History of Botafogo FR

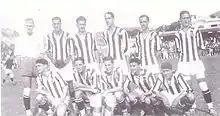
State champion team in 1930

In 1906, Botafogo won its first trophy, the Caxambu Cup, the inaugural football competition in Rio de Janeiro for secondary teams. That same year, it debuted in the first edition of the Carioca Championship, finishing fourth. Its first victory in the competition was a 1–0 win over Bangu, with a goal by Gilbert Hime at the Estádio das Laranjeiras.